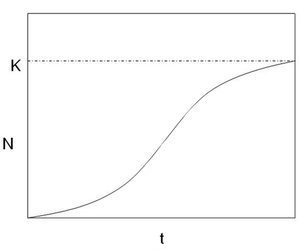
Courbe en temps discret - Modèle de Verhulst.
Les méthodes d’inventaire et de mesures des paramètres démographiques des populations animales constituent des outils essentiels pour les écologues spécialistes de la gestion et de la Biologie de la conservation.